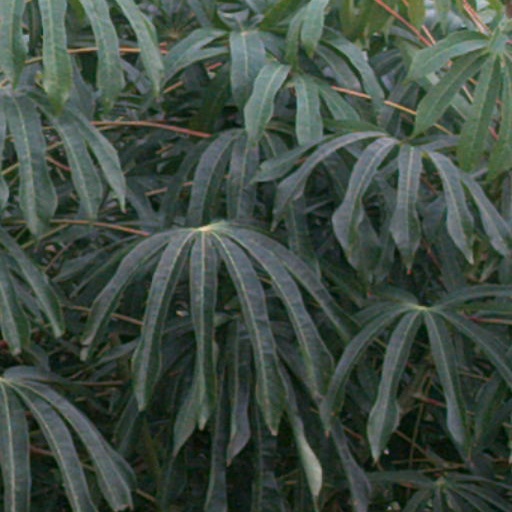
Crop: cassava